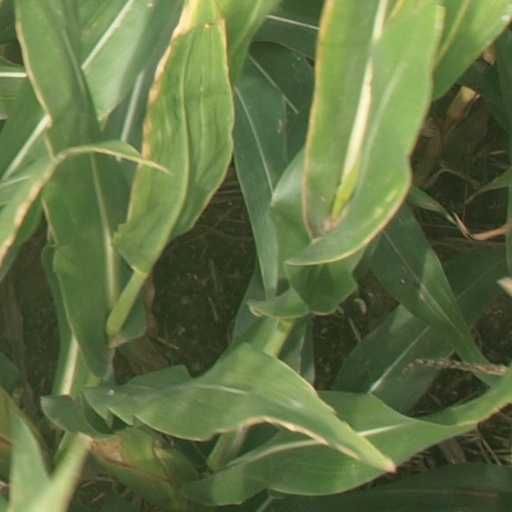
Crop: maize; corn